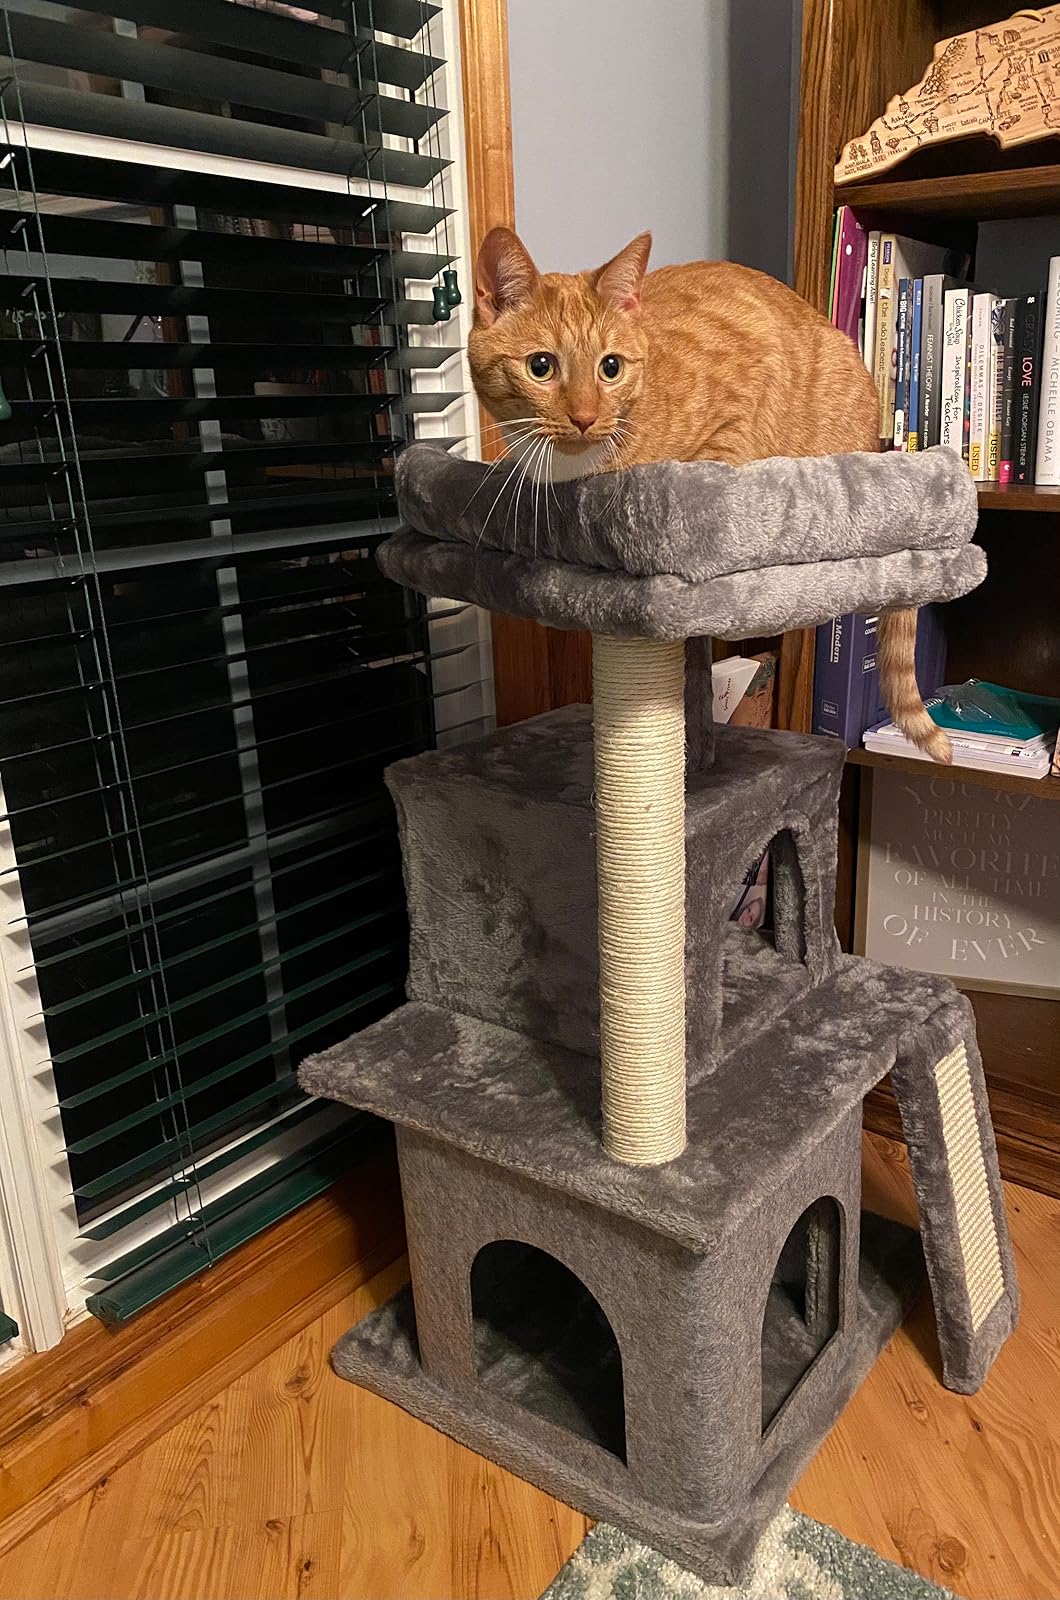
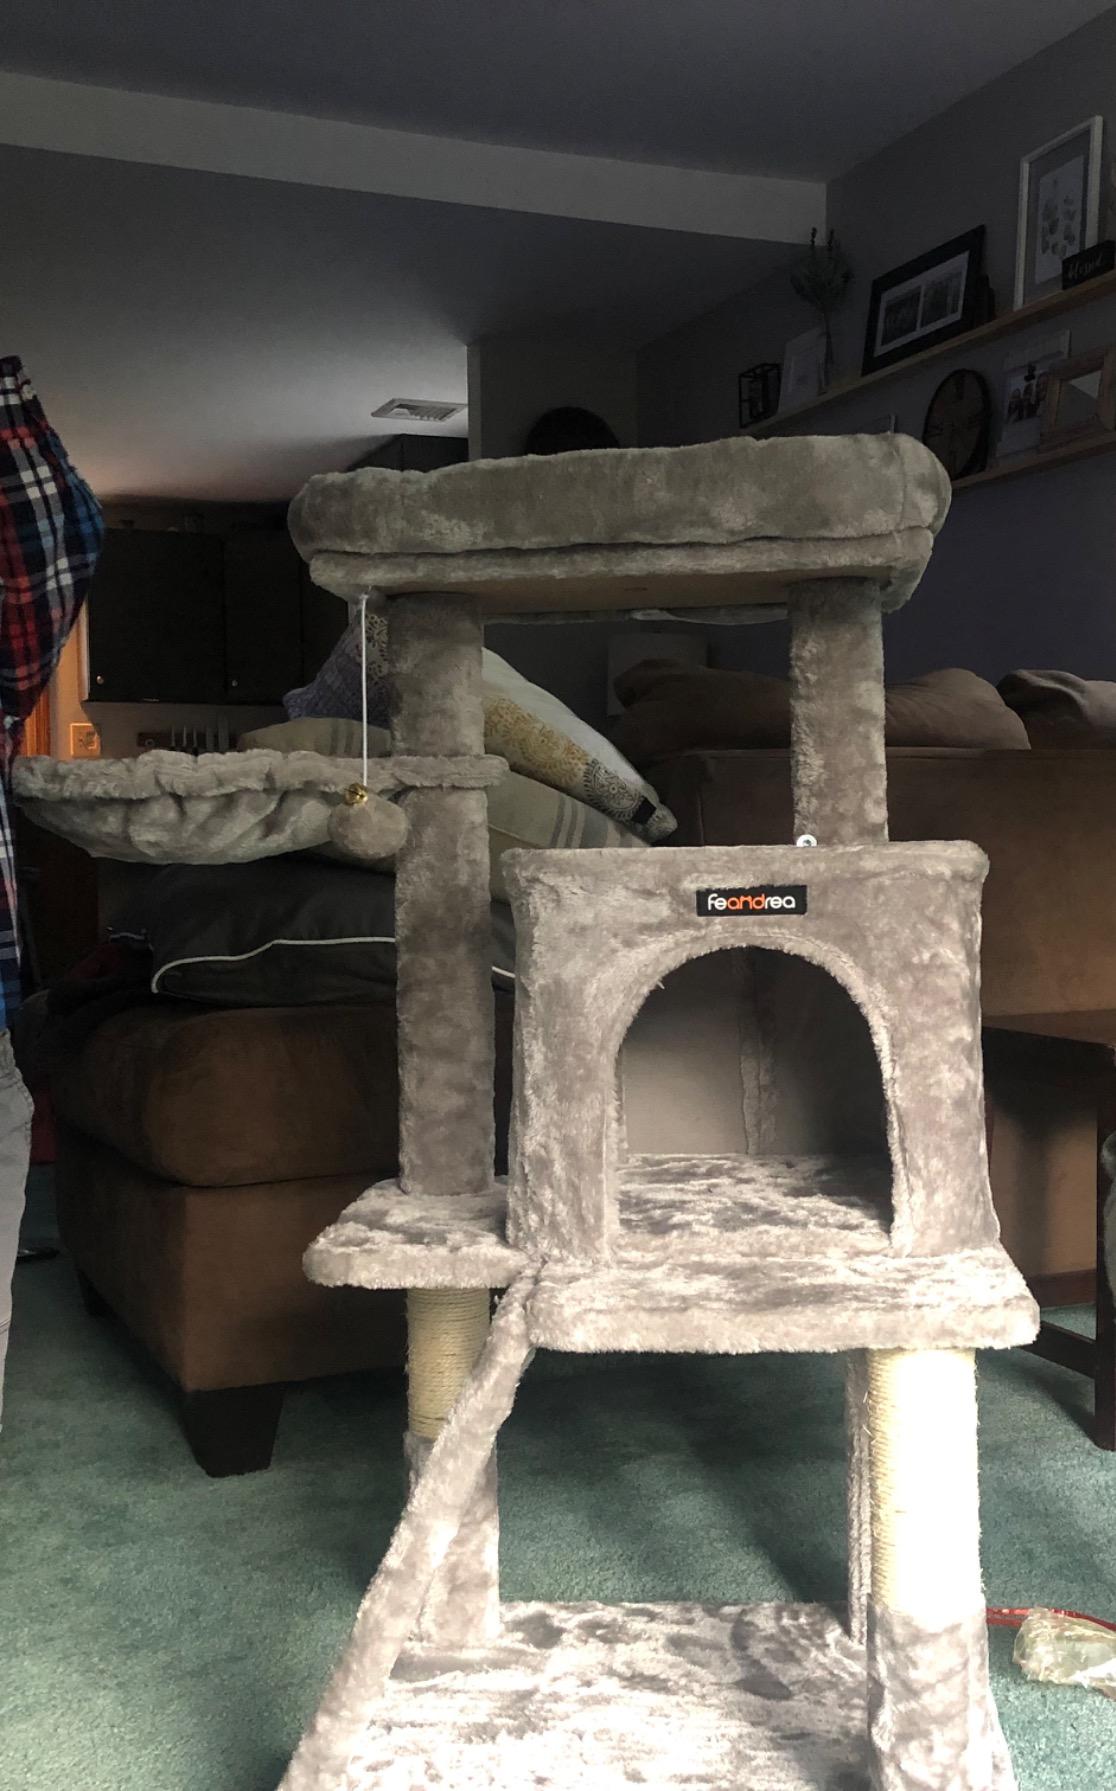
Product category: items_cat tree
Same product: no